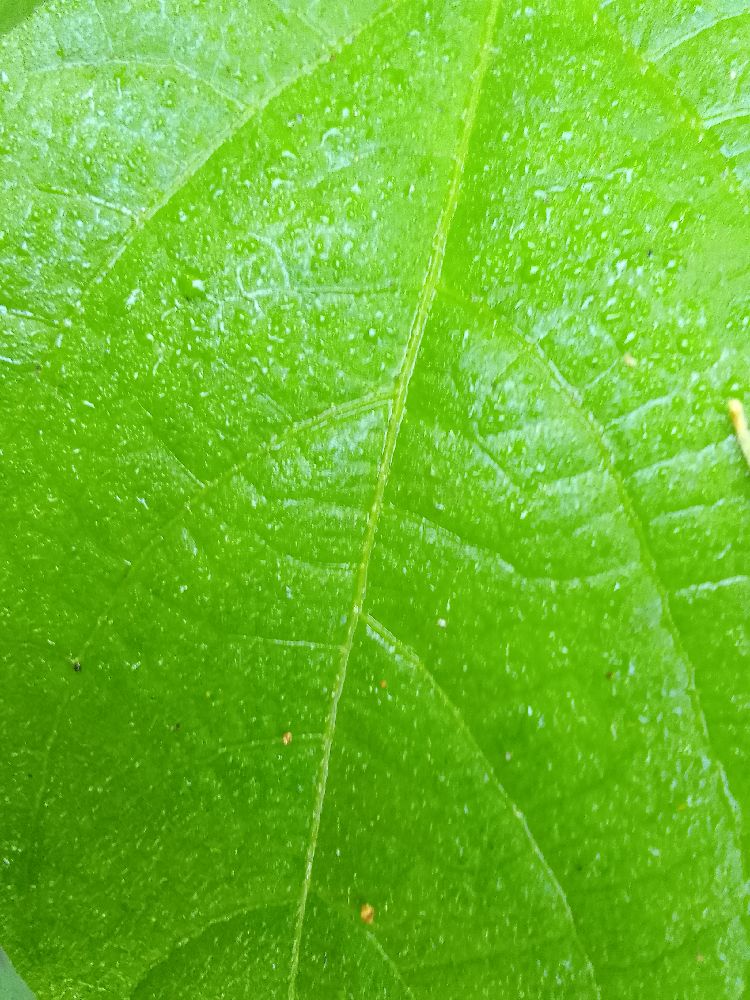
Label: healthy